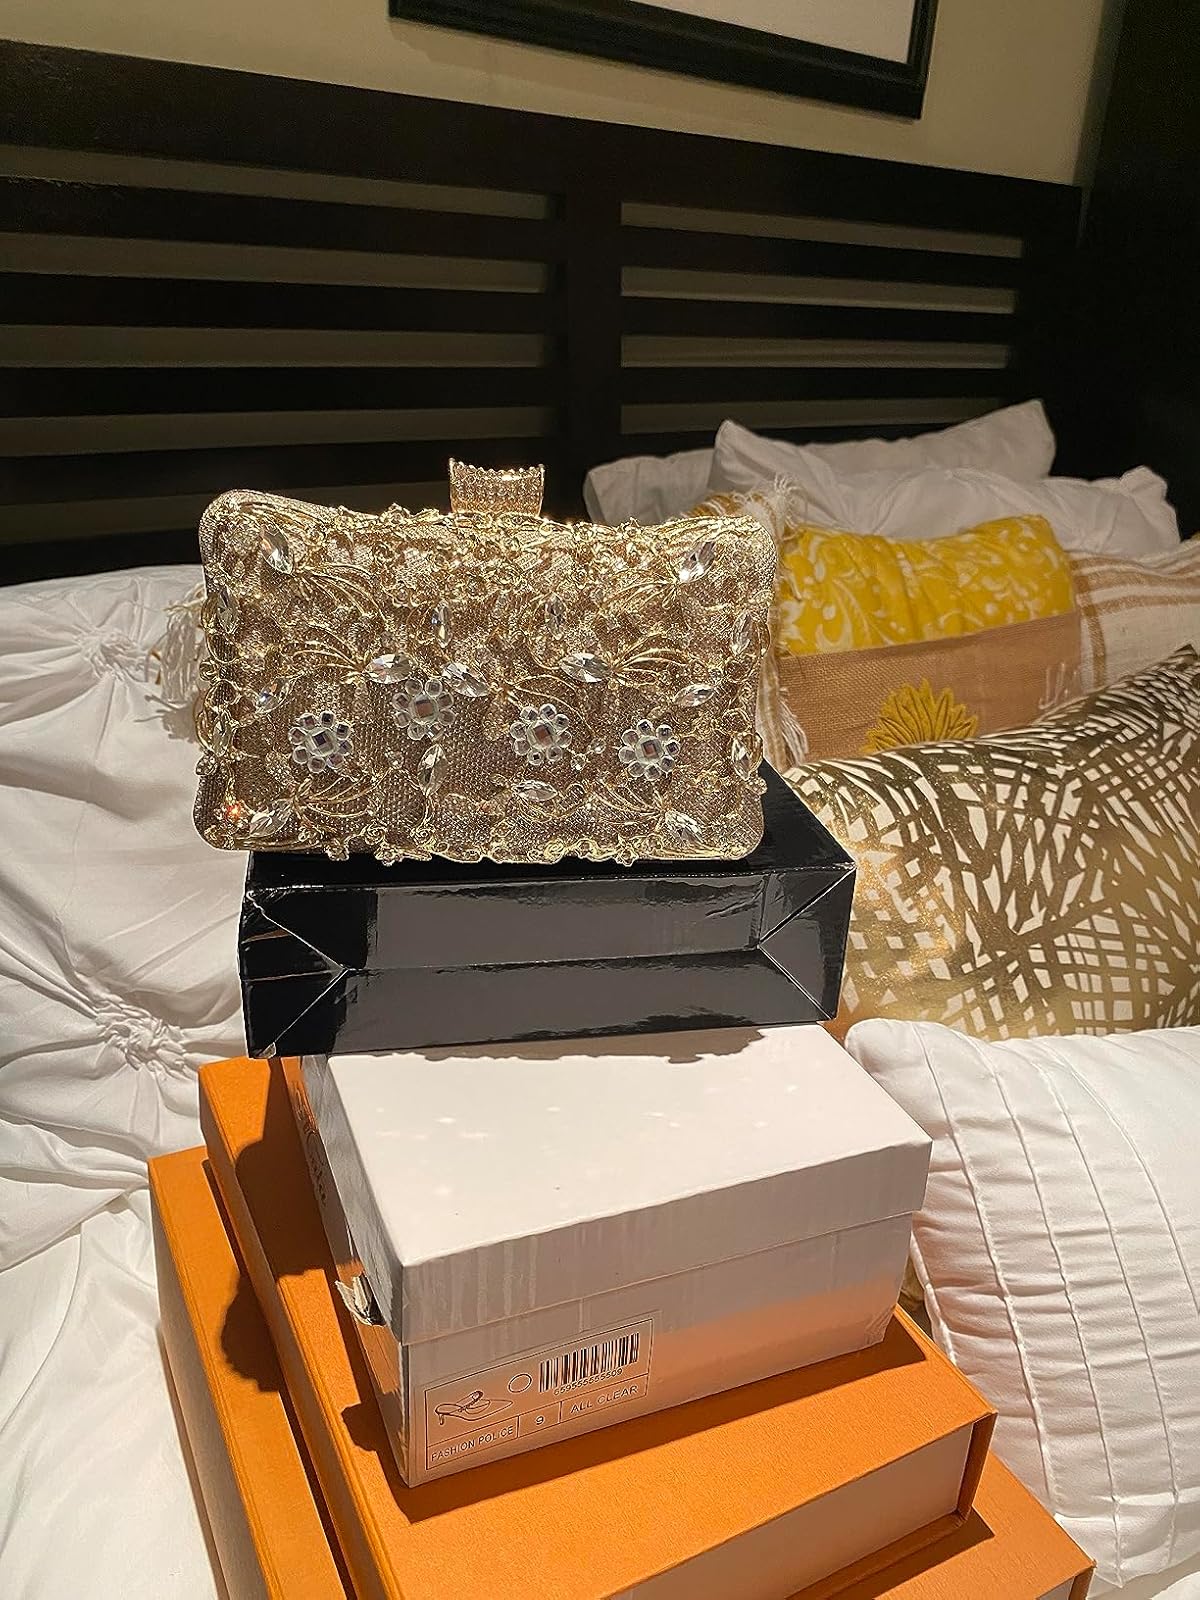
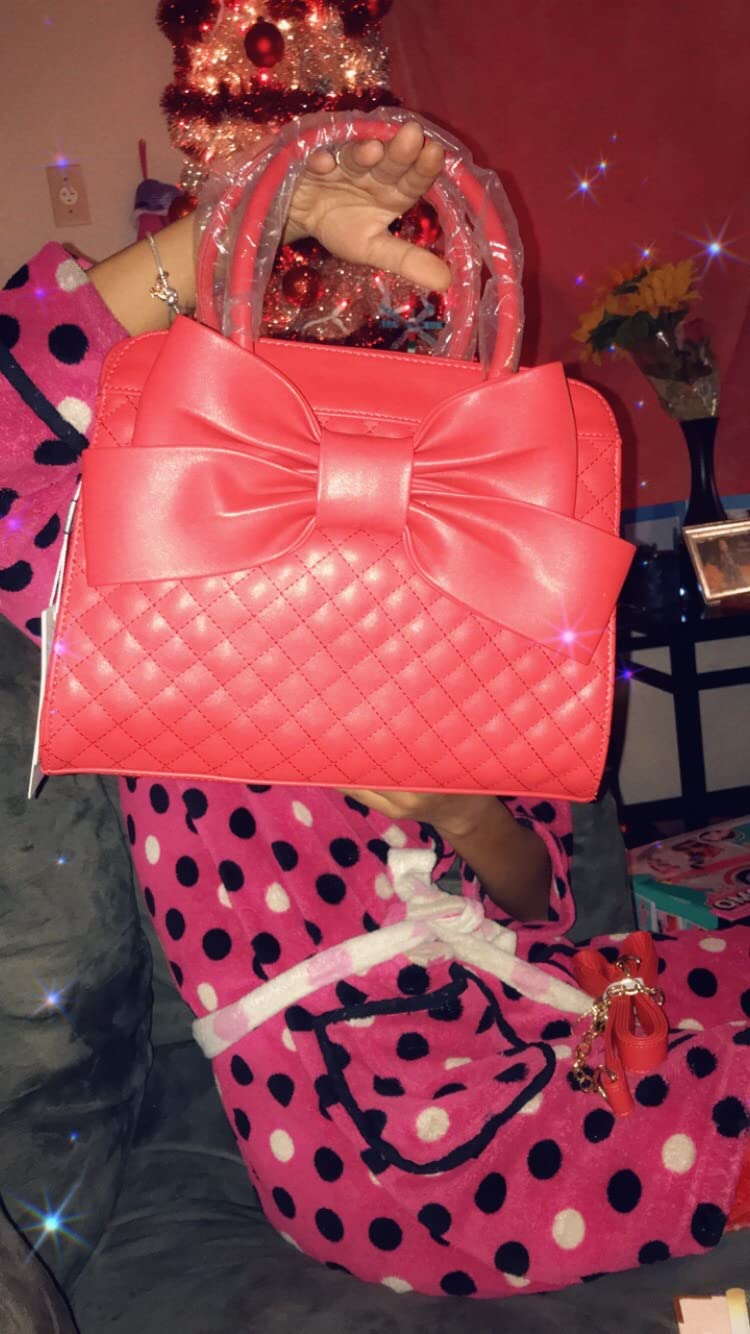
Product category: accessories_handbag
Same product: no